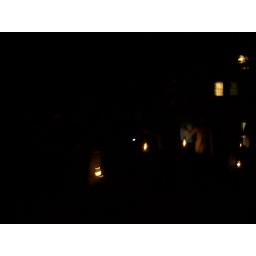
Carrying the lanterns up the hill - that's me in the white jacket!